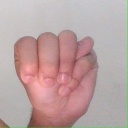
अक्षर: म